Hugh Faringdon

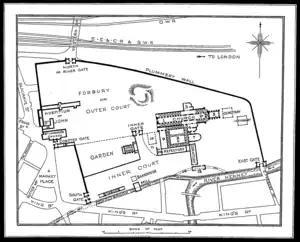
Map of Reading Abbey before its destruction. The inner court and gatehouse where Farringdon and his companions were murdered is clearly visible

Born Hugh Cook, he adopted the surname of Faringdon when he became a monk, sometime prior to 1500. The use of this surname suggests that he came from Faringdon, a town some northwest of Reading. However it is also significant that he subsequently used the arms of the Cook family of Kent, suggesting that he had connections there. He is believed to have been educated within the abbey, and later served as the sub-cellarer of the abbey.